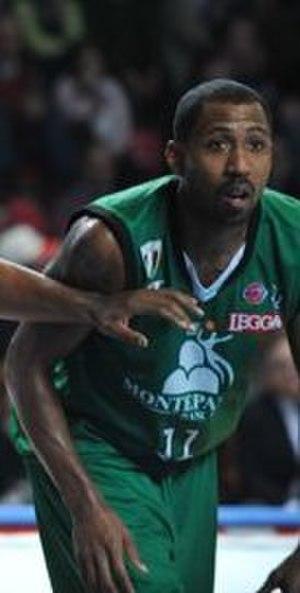
Marvis Linwood Thornton III, plus connu sous le nom de Boosty Thornton, né le 30 juillet 1977 à Baltimore est un joueur américain de basket-ball évoluant au poste d'arrière.